Mani Damodara Chakyar

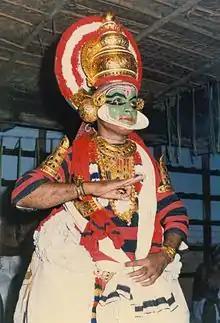
Mani Damodara Chakyar as Nayaka (hero) King Udayana in "Swapnavasavadattam Koodiyattam"

He was a member of Māni Mādhava Chākyār's troupe that performed Koodiyattams in places outside Kerala such as New Delhi, Banaras, Mumbai, Ujjain, Bhopal and Madras. He had the good fortune to perform in many important conferences and seminars such as World Sanskrit Conferences at Banaras, Bangalore and Thrissur.